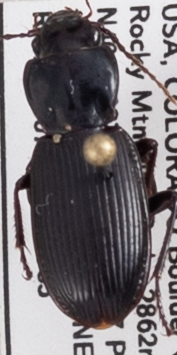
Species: Pterostichus protractus
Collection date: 2022-07-05
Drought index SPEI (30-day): -0.638
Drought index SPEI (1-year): -1.28
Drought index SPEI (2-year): -1.28